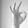
ASL letter: F